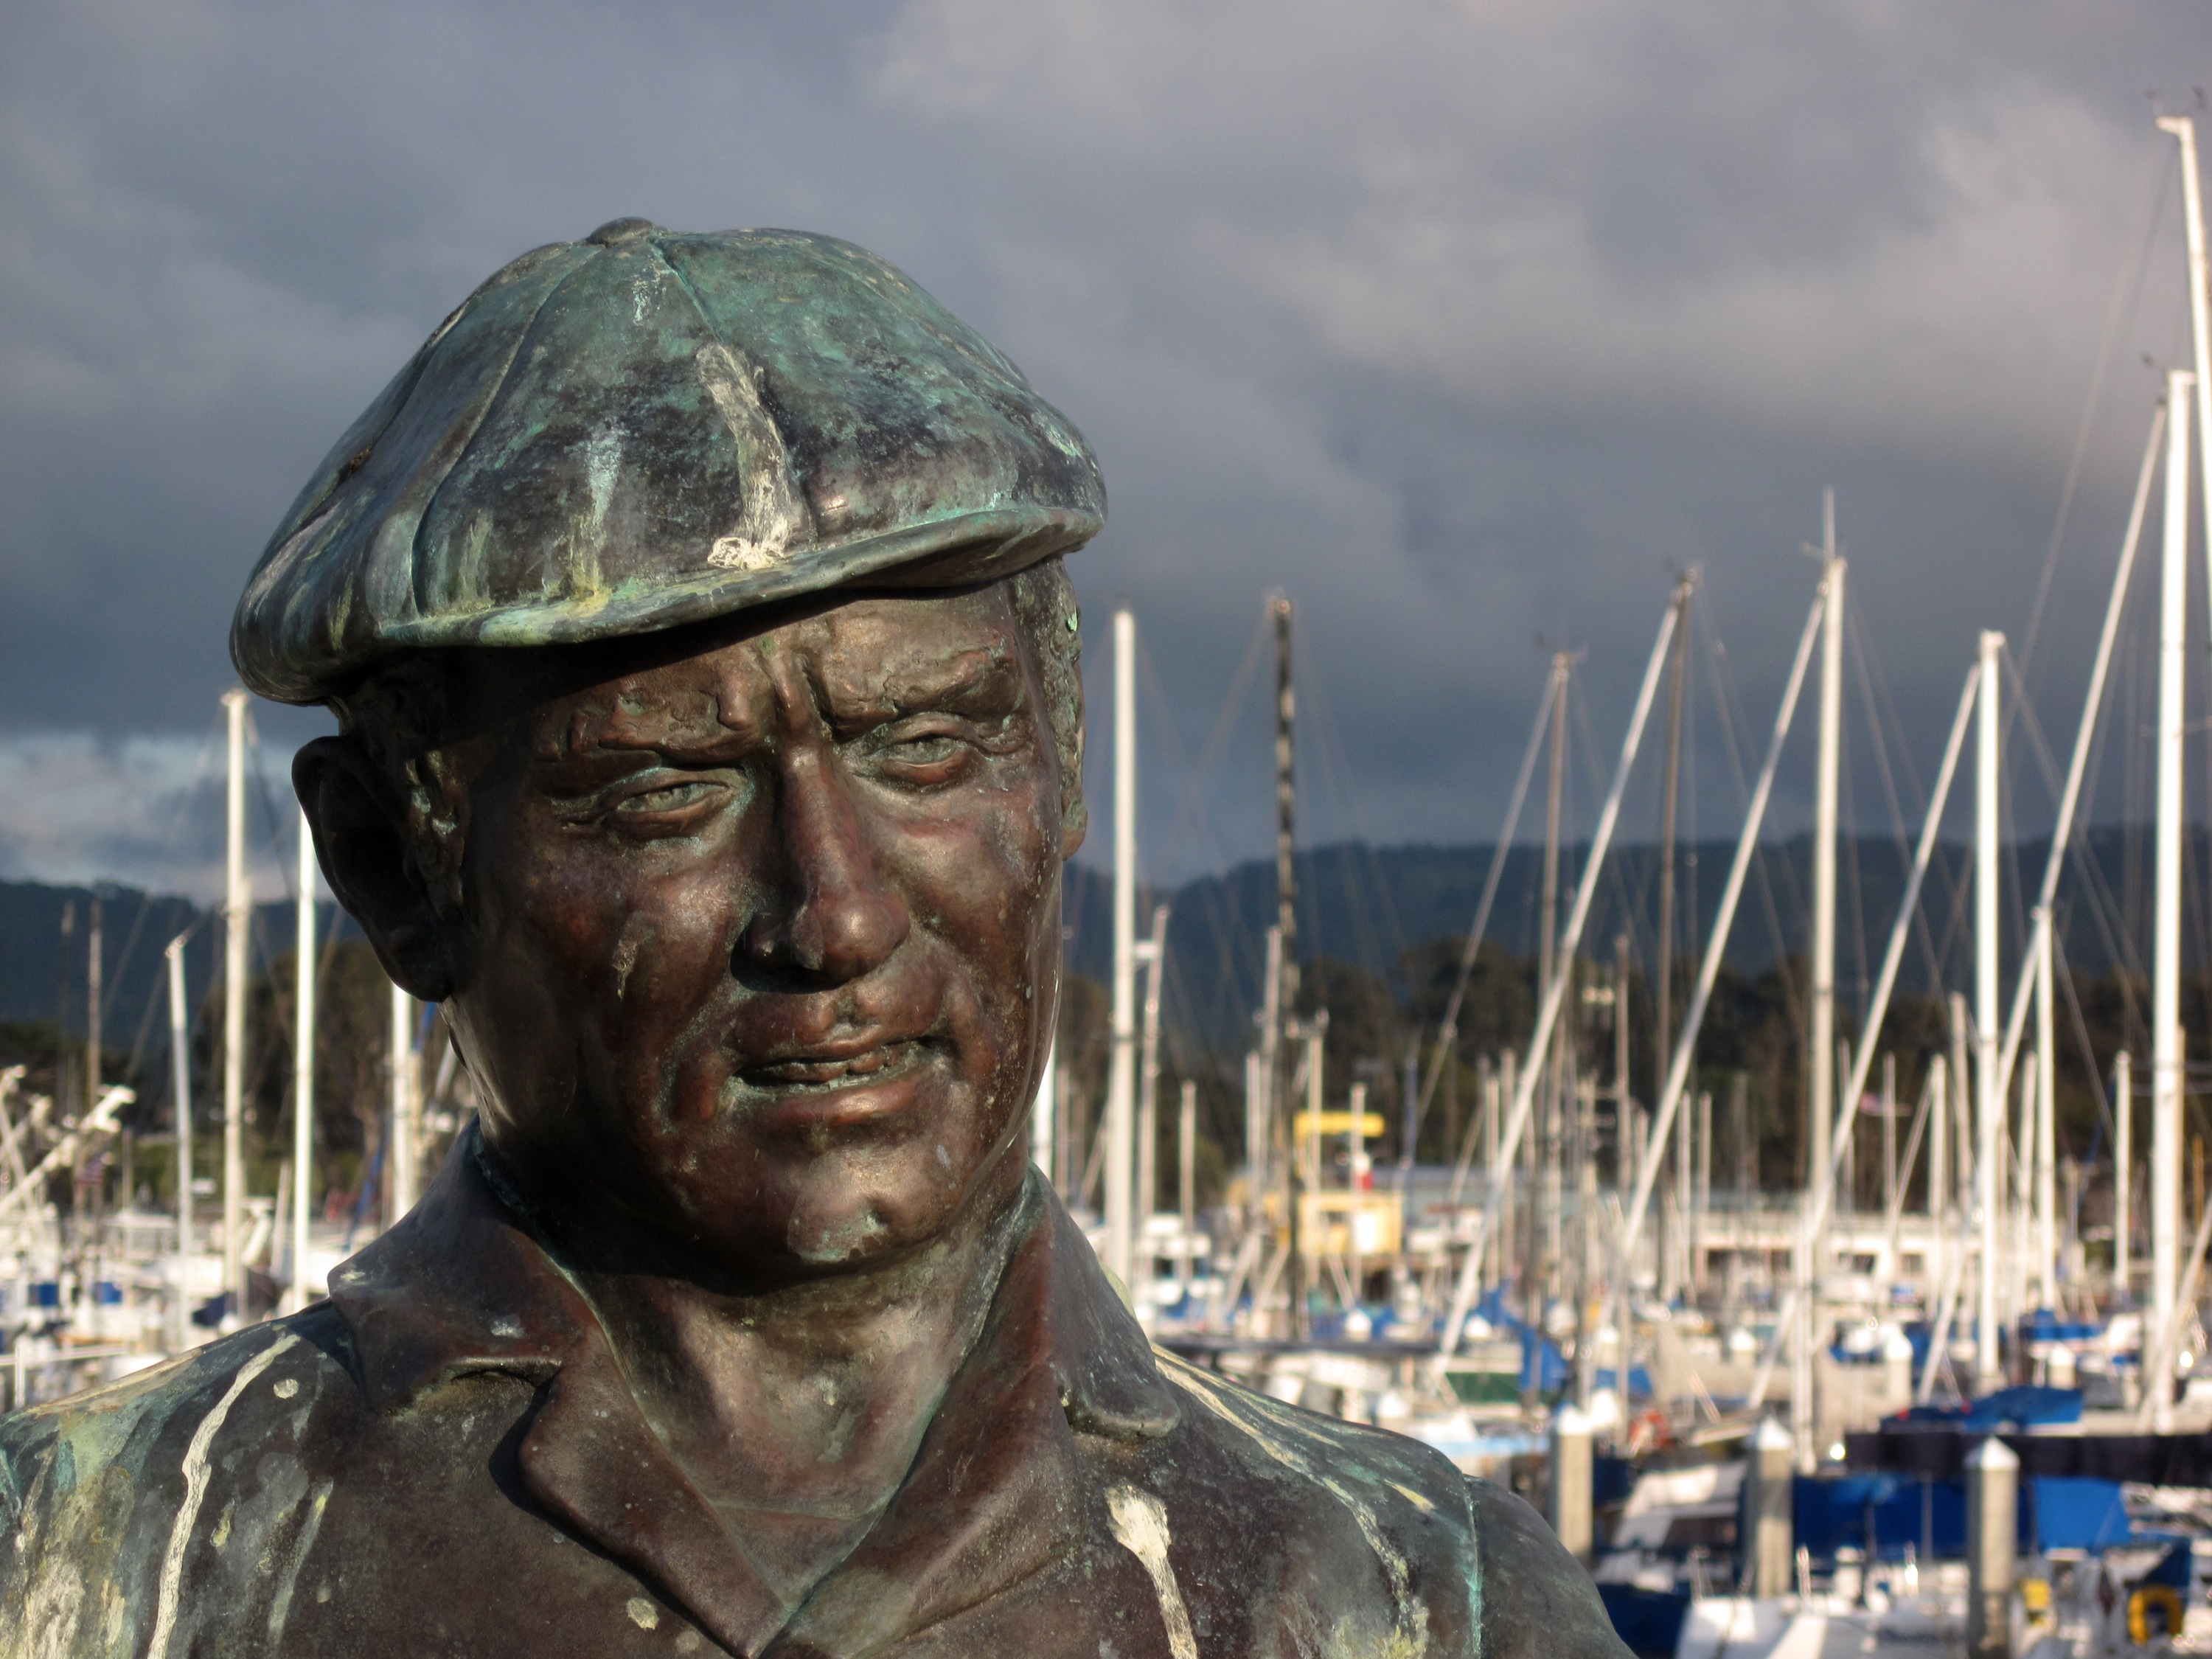
people, military, statue, soldier, vehicle, nmc2009